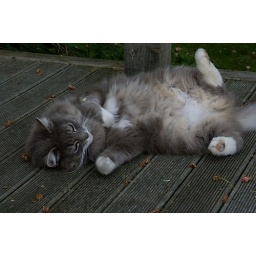
This is Gri-Gri a friends cat I have been looking after while house sitting in Christchurch for a few days